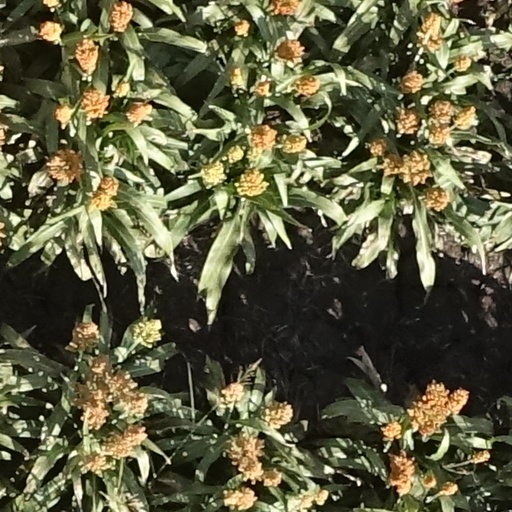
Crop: sorghum